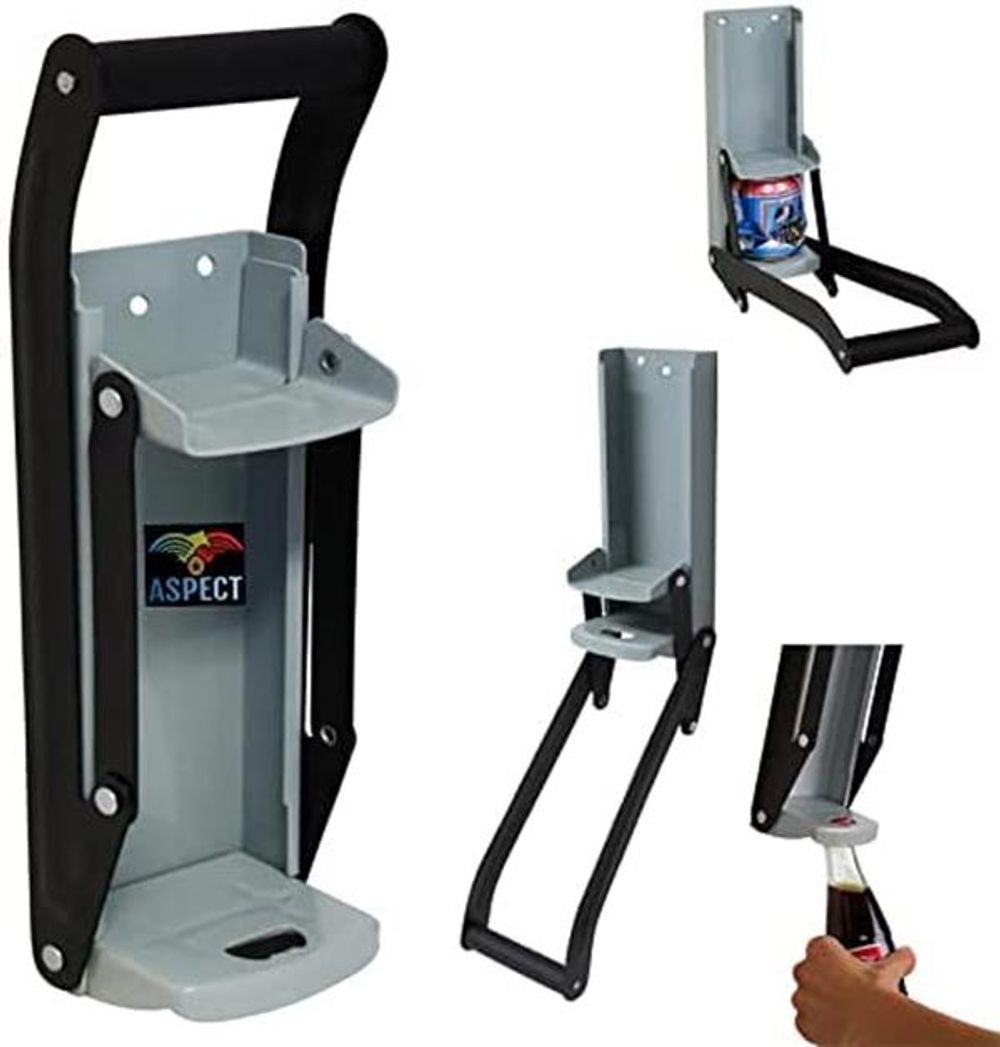
Aspect Heavy Duty Can Crusher - Recycling Wall Mounted Tool for Restaurant & Home
Product Description: The Aspect Heavy Duty Can Crusher is a must-have tool for both restaurants and homes. With its high leverage level, recycling becomes a breeze, making it easier and safer than ever before. The soft handle ensures a comfortable grip, allowing for maximum control when crushing cans. Not only is this can crusher efficient, but it is also incredibly convenient. It can be wall mounted, freeing up valuable counter space. The included screws make installation quick and easy. Say goodbye to the hassle of manually crushing cans - this tool simplifies the process. Just hold the handle and pull it down to crush a can effortlessly. In addition to its practicality, the Aspect Heavy Duty Can Crusher promotes environmentally-friendly habits. By recycling aluminum soda, seltzer, and beer cans, you are contributing to a sustainable future. Product attributes: - High leverage level for easy and safe recycling - Soft handle for a comfortable grip and maximum control - Wall mountable design for space-saving convenience - Quick and easy to use - simply pull the handle down to crush a can - Promotes environmental sustainability by recycling cans
Brand: Aspect
Category: Home & Garden > Kitchen & Dining > Kitchen Tools & Utensils > Can Crushers